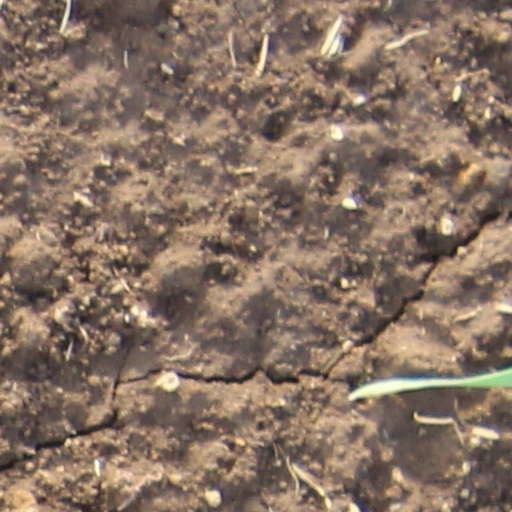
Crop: wheat